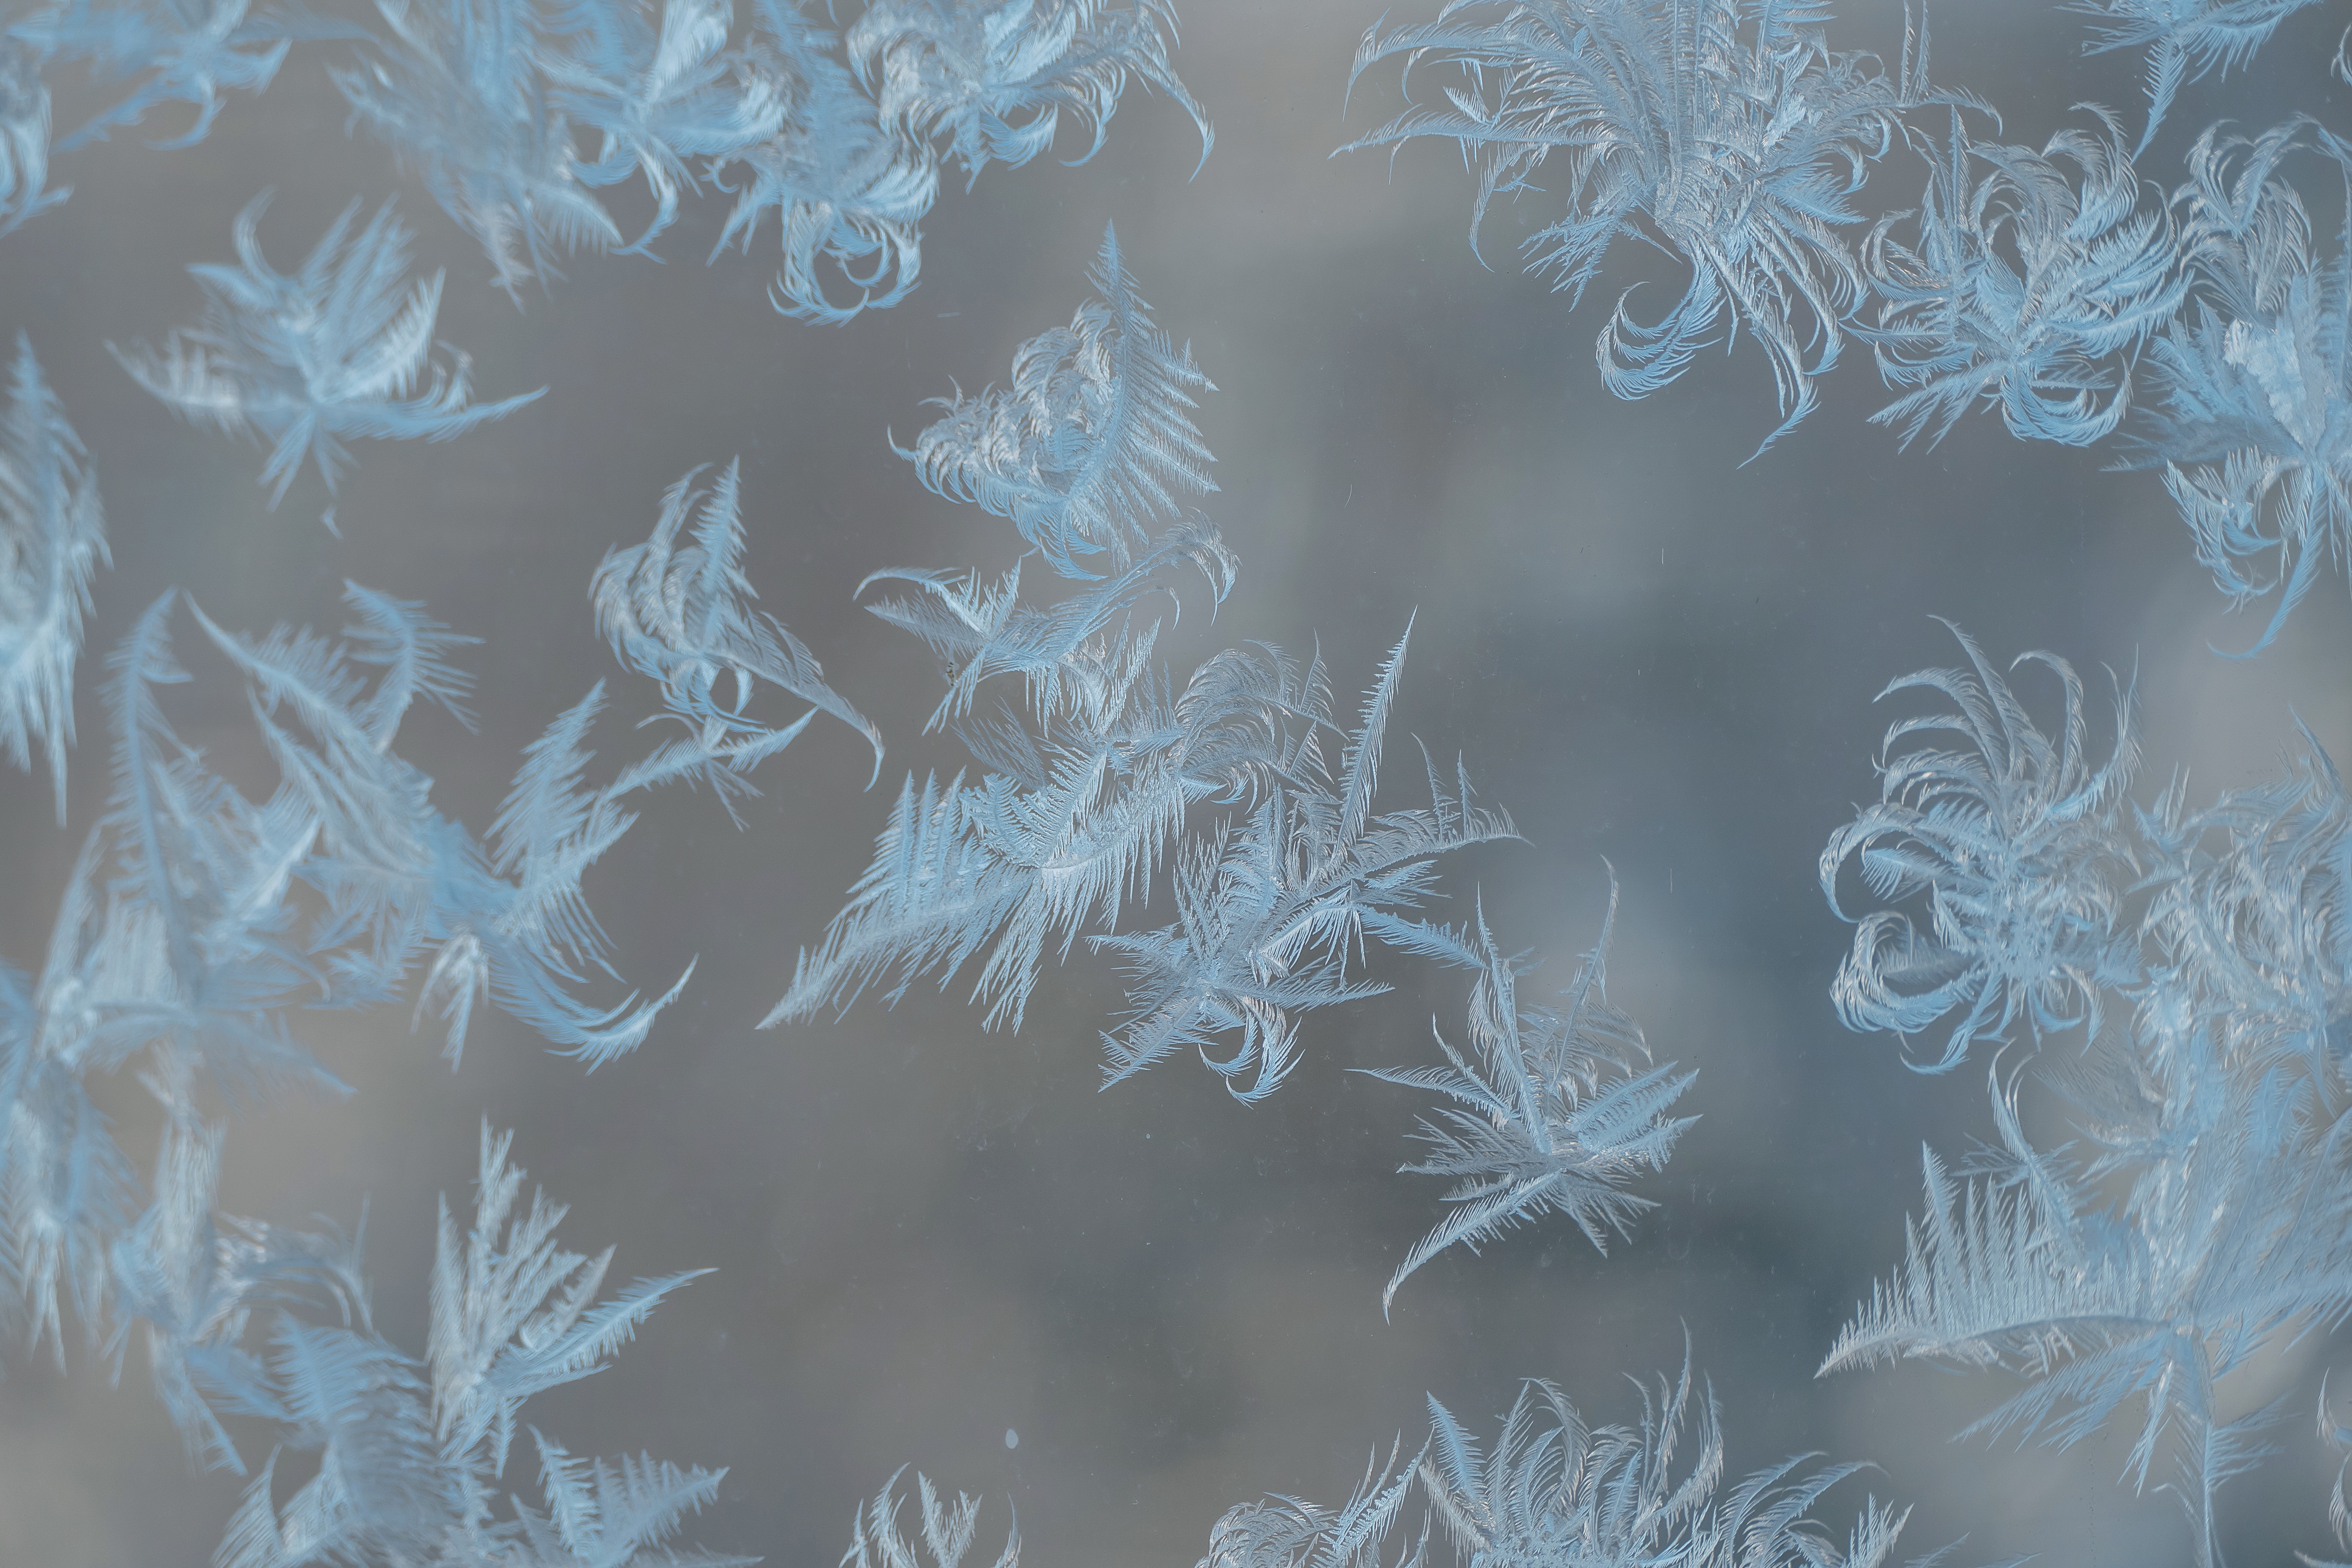
ice, flowers, cold, frost, freezing, organism, winter, pattern, plant